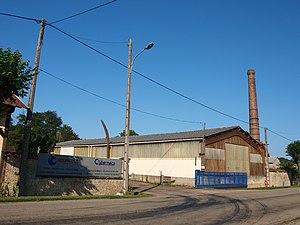
Saint-Fargeau (Yonne, France)
Saint-Fargeau est une commune française située dans le département de l'Yonne en région Bourgogne-Franche-Comté.